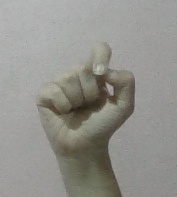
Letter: fa